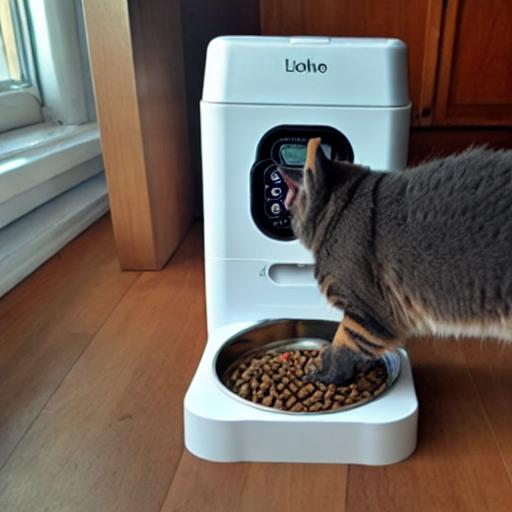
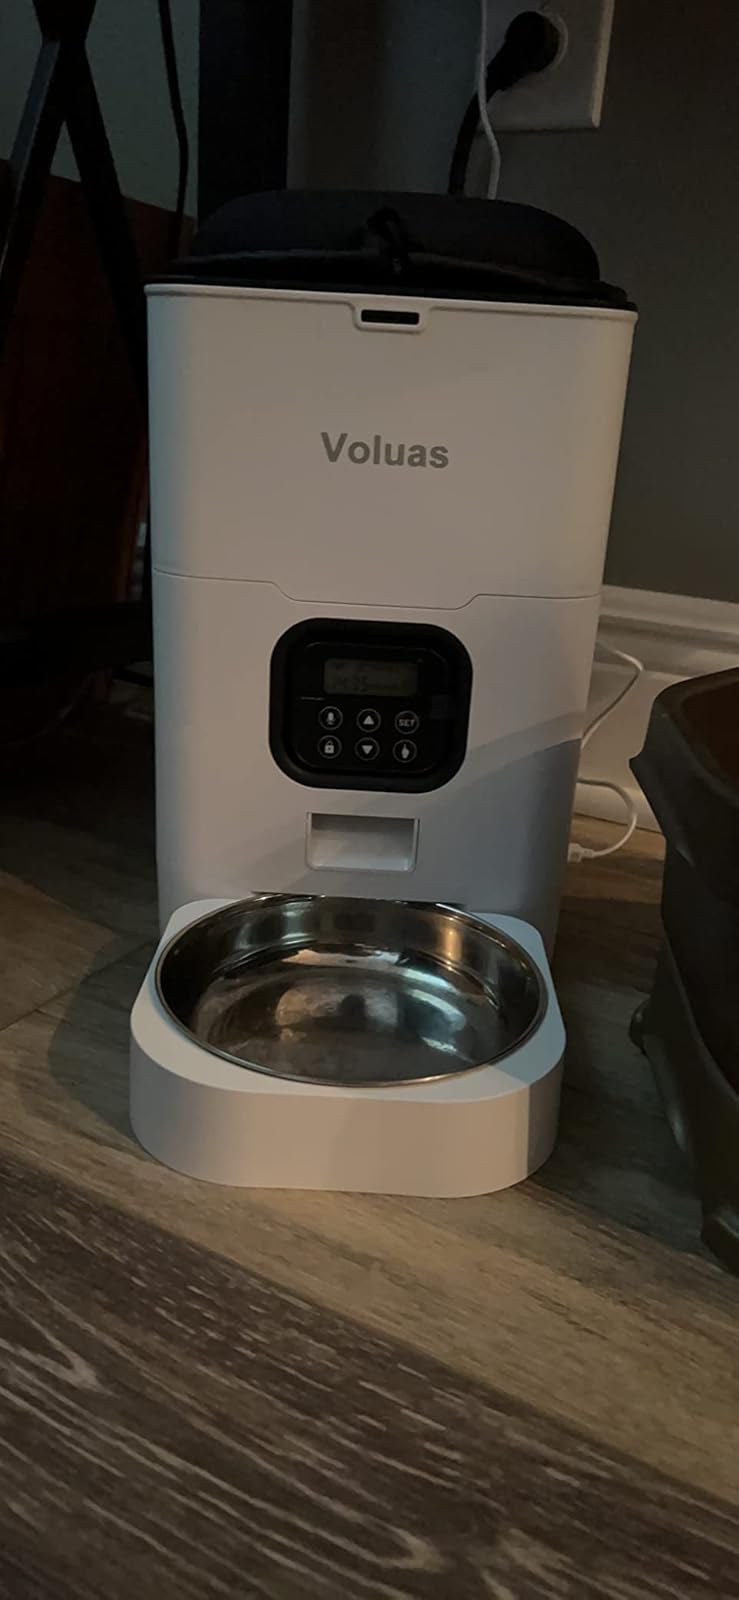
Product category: items_feeder
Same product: no